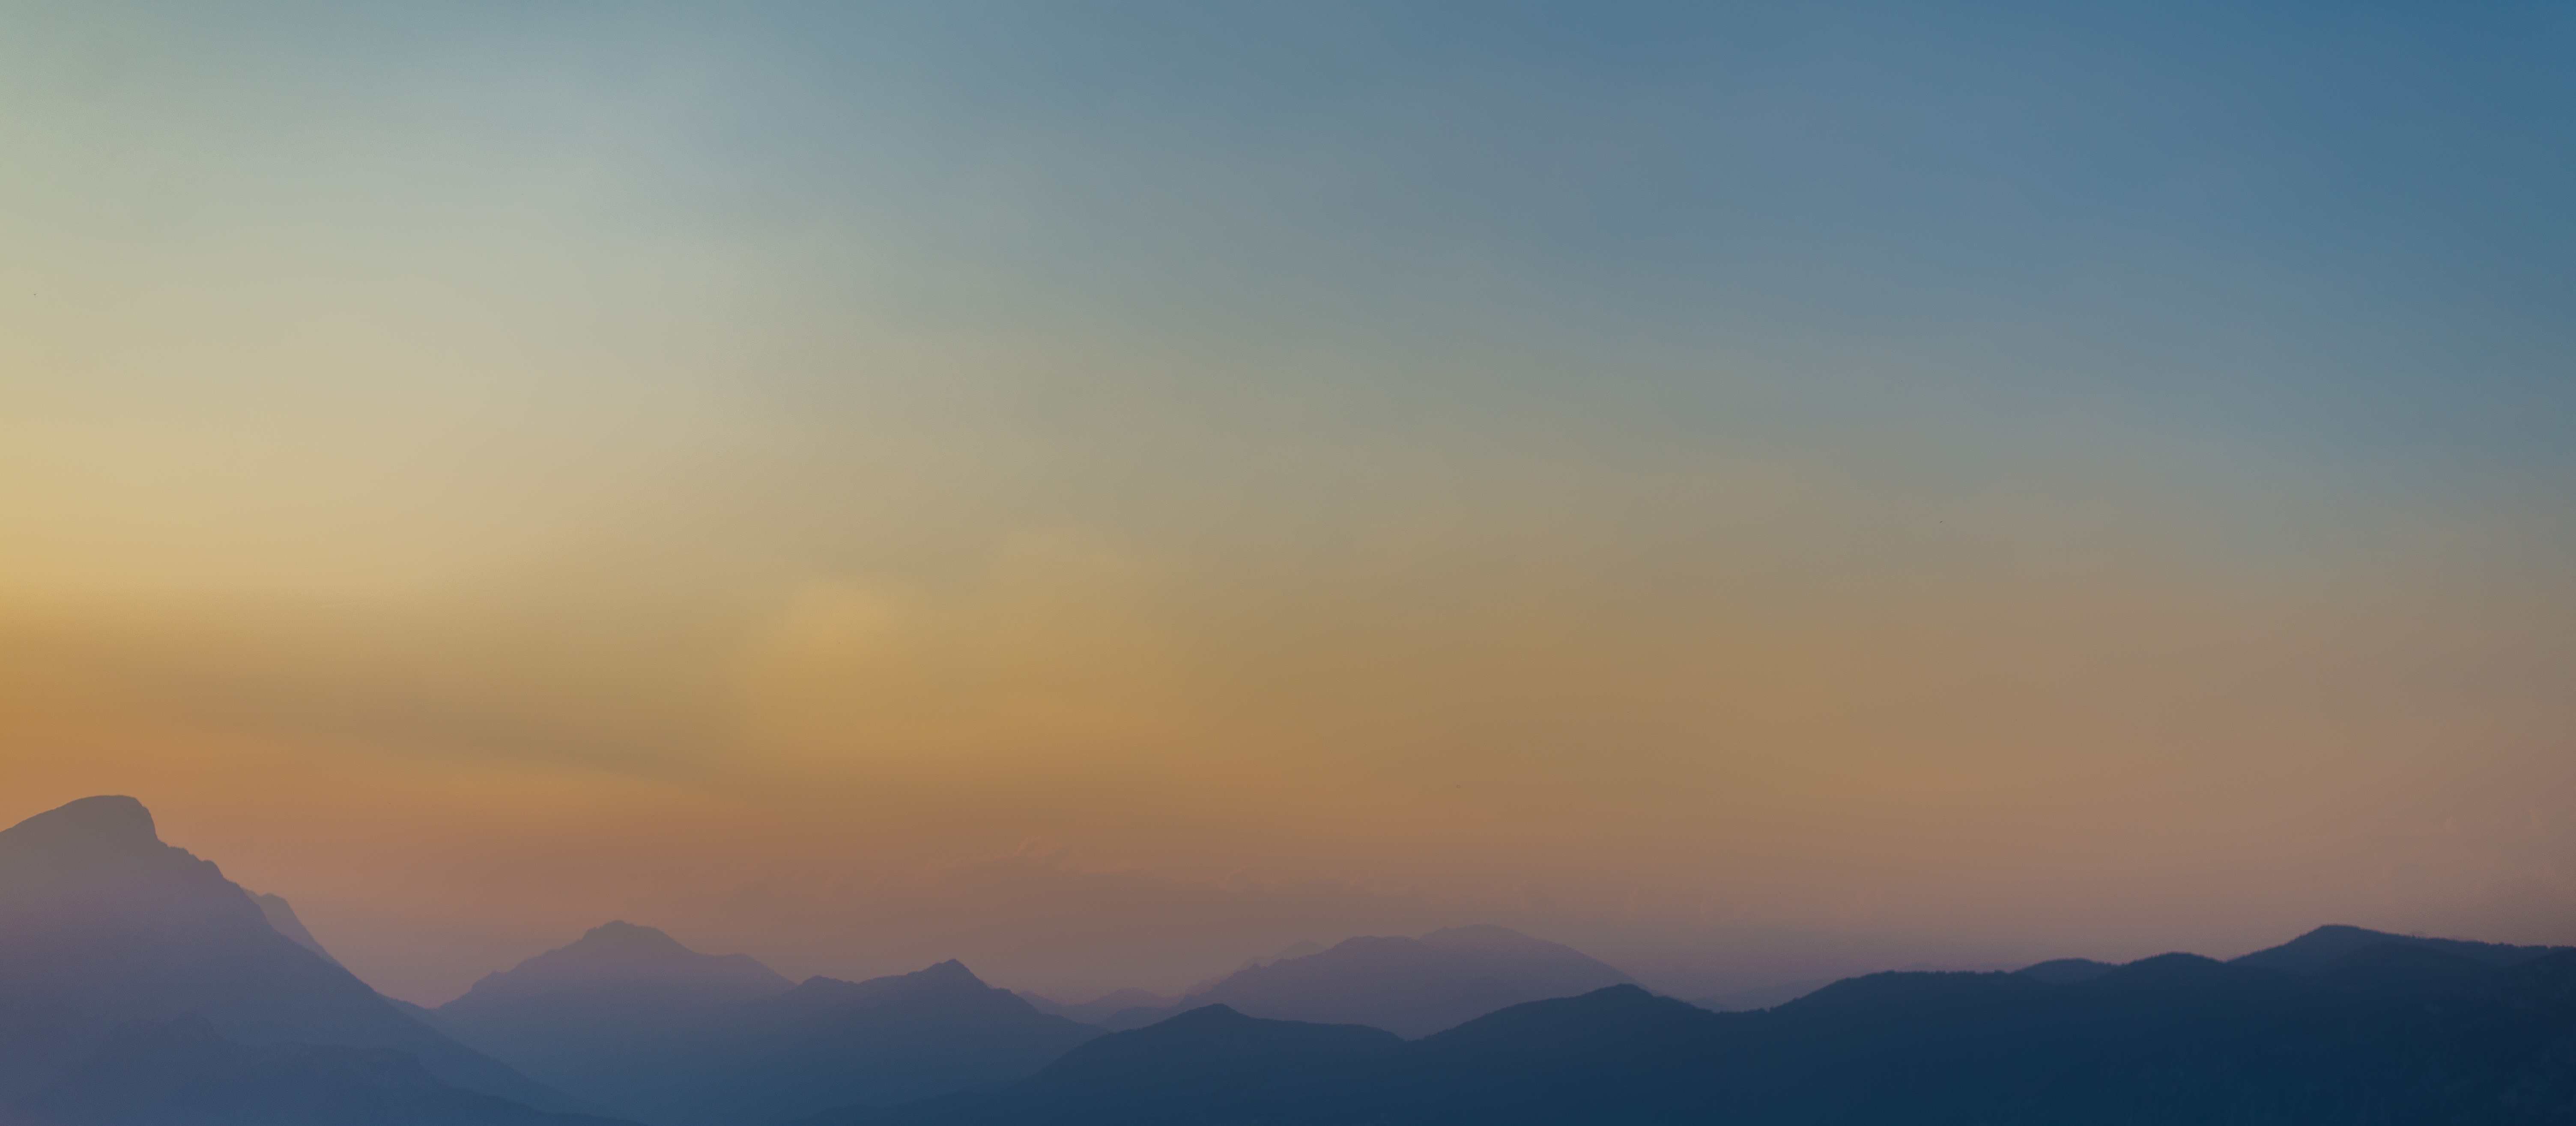
horizon, mountain, cloud, sky, sunrise, sunset, mist, sunlight, morning, hill, dawn, atmosphere, mountain range, dusk, evening, haze, plain, afterglow, atmospheric phenomenon, mountainous landforms